Paganism

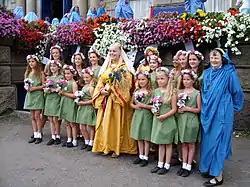
Children standing with "The Lady of Cornwall" in a neopagan ceremony in England

Folklore reconstructions were notably attempted by the Brothers Grimm, especially Jacob Grimm in his "Teutonic Mythology", and Elias Lönnrot with the compilation of the "Kalevala". The work of the Brothers Grimm influenced other collectors, both inspiring them to collect tales and leading them to similarly believe that the fairy tales of a country were particularly representative of it, to the neglect of cross-cultural influence. Among those influenced were the Russian Alexander Afanasyev, the Norwegians Peter Christen Asbjørnsen and Jørgen Moe, and the Englishman Joseph Jacobs.